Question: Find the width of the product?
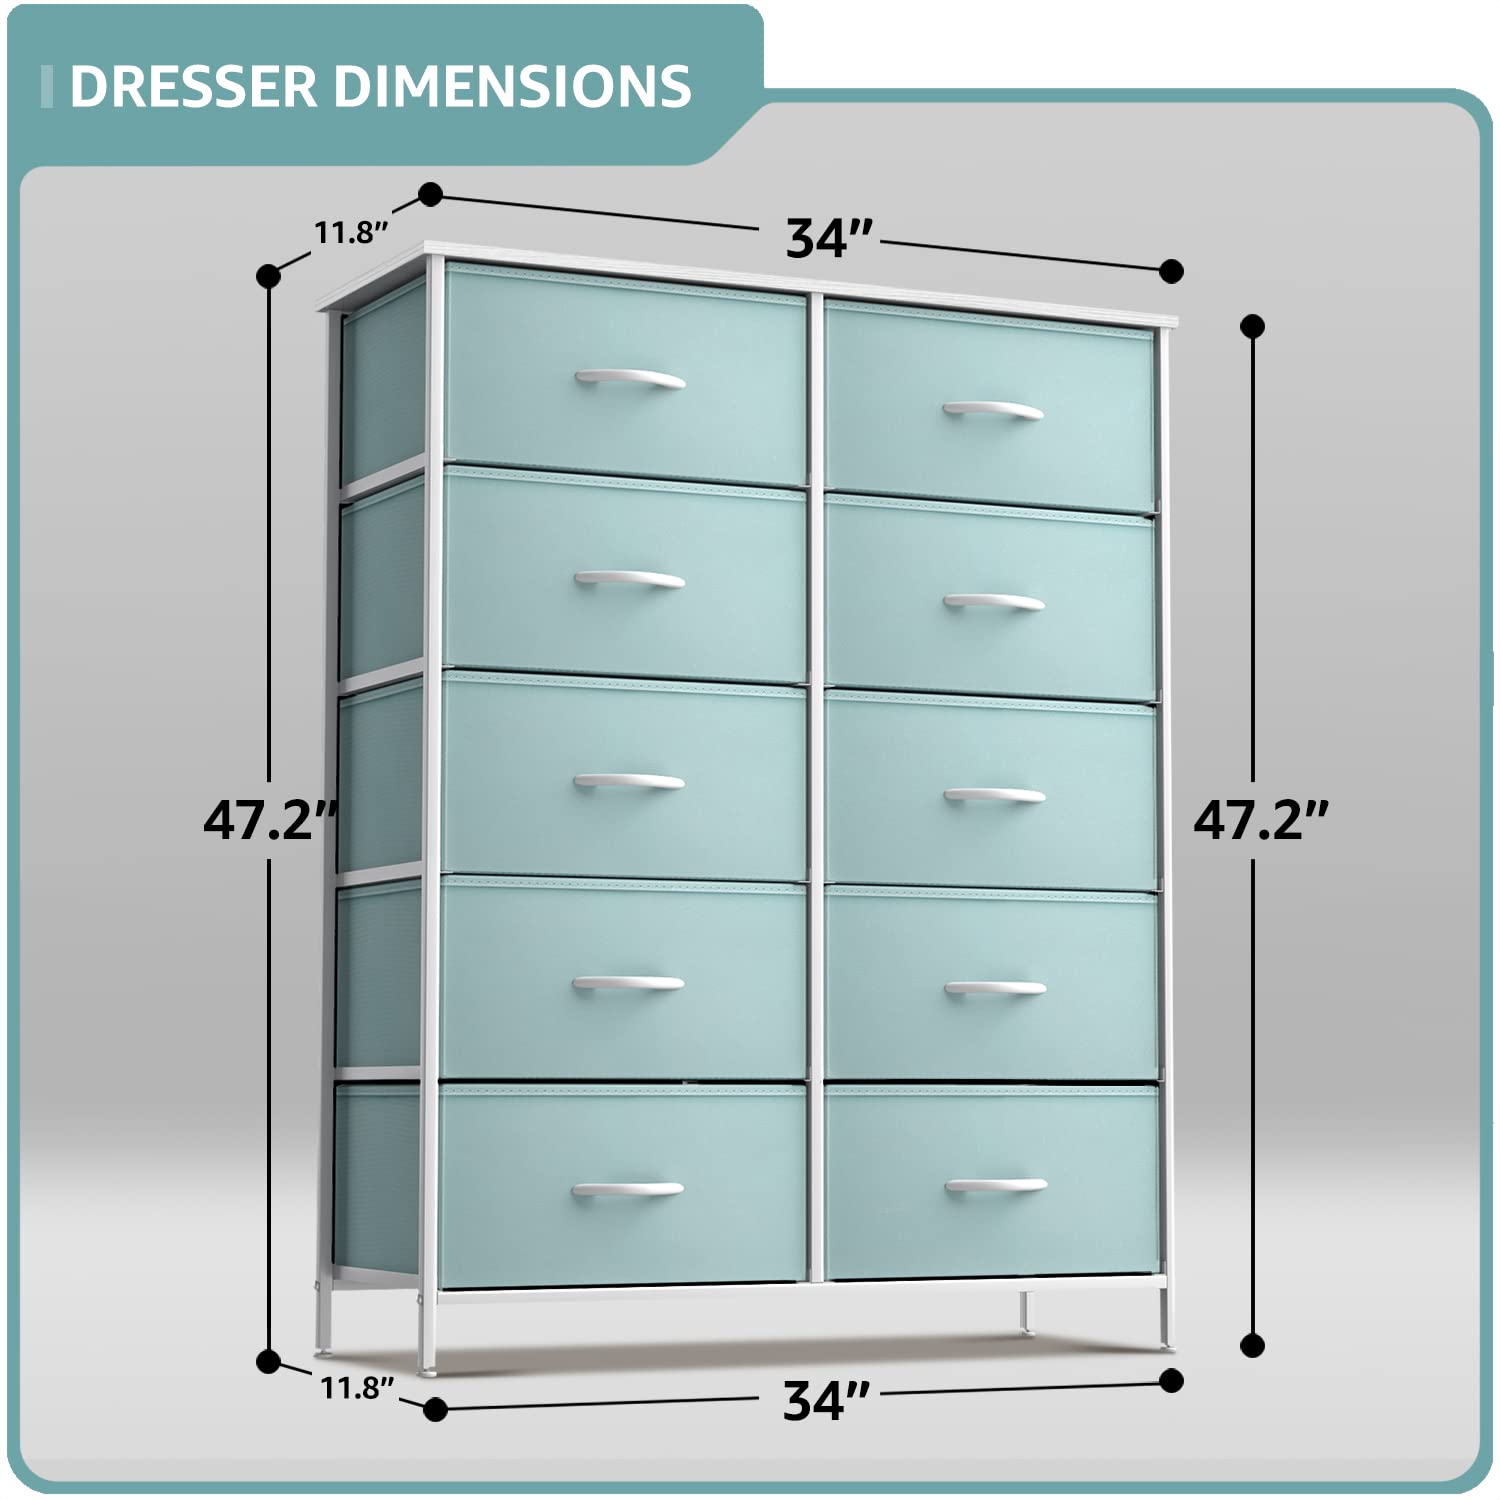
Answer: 34.0 inch